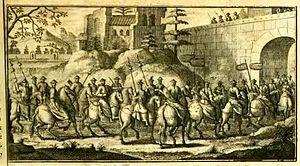
Gravure extraite de Description de la Chine, édition de La Haye 1736. Entête du volume 4, représentant une troupe de Tartares à cheval."
Les « Huit Bannières » étaient des divisions administratives dans lesquelles toutes les familles mandchoues se trouvaient réparties.